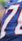
Number: 7